Background of the Spanish Civil War

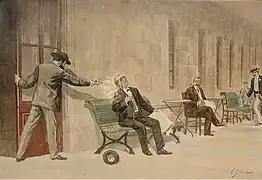
Michele Angiolillo kills Cánovas in a health resort in 1897

In 1868, popular uprisings led to the overthrow of Queen Isabella II of the House of Bourbon and her replacement with Amadeo I of the House of Savoy. Two distinct factors led to the uprisings: a series of urban riots, and a liberal movement within the middle classes and the military (led by General Joan Prim), who were concerned about the ultra-conservatism of the monarchy. In 1873 Amadeo I abdicated due to increasing political pressure and the First Spanish Republic was proclaimed. However, the intellectuals behind the Republic were powerless to prevent a descent into chaos. Uprisings were crushed by the military, and eventually the Republic was overthrown by a coup d'état of General Arsenio Martínez Campos in 1874, leading to the restoration of the Bourbons under Alfonso XII. Despite the introduction of universal male suffrage in 1890, elections were controlled by local political bosses ("caciques").